Khao Nom Sao

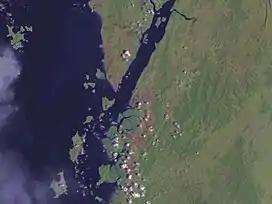
Khao Nom Sao is part of the mountain range on the center-right of the image.

Khao Nom Sao is the highest summit of a rugged mountain massif that stretches roughly from north to south in the Kra Isthmus.